Delamere Forest

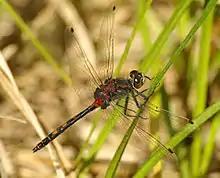
White-faced darter

This part of Delamere Forest is undulating in character, with elevations predominantly in the range 60–90 metres. It is composed of numerous hummocks and peatland basins, some of which are glacial in origin while others have been created by sand extraction. The basins form lakes and mosses (bogs) within the forest, the largest of which is Blakemere Moss, which originated in two glacial kettle holes and is now a lake around 1 km in length. Other sizeable wetlands include Black Lake, Dead Lake and Linmer Moss. This forest area has several named local high points, including Hart Hill, Hunger Hill and Manley Hill.